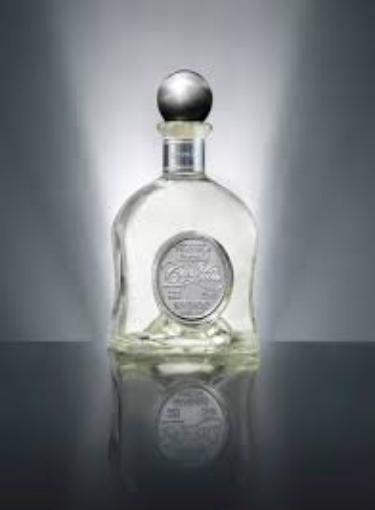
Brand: Casa Noble
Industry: Food